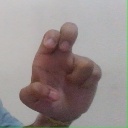
अक्षर: अ